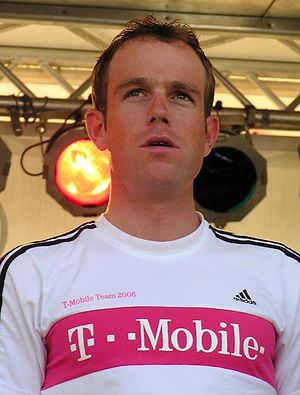
Kim Kirchen
Kim Kirchen er en luxembourgsk cykelrytter. Han har fået sit navn, eftersom at hans far i sine unge dage, cyklede sammen med den tidligere danske rytter Kim Andersen.